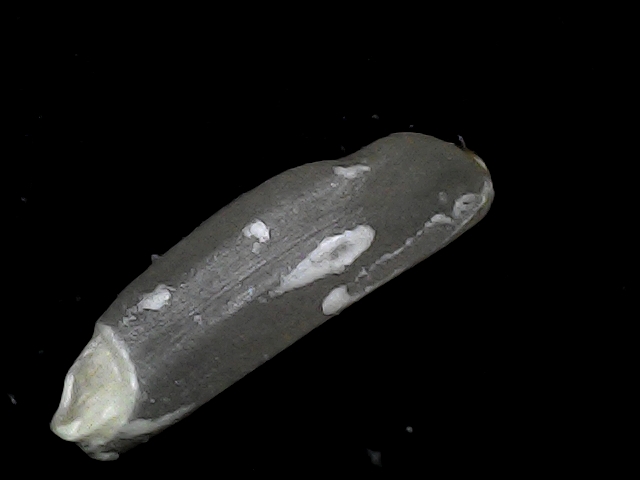
Rice variety: BD85